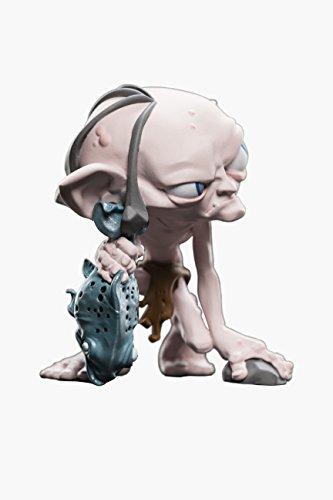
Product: Weta Workshop Lord of The Rings Mini Epics - Gollum
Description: Great Condition.
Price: $26.37
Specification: ProductDimensions:4.9x5.7x6.6inches|ItemWeight:6.4ounces|ShippingWeight:6.4ounces(Viewshippingratesandpolicies)|ASIN:B077TZP2CY|Itemmodelnumber:WETA865002523|Manufacturerrecommendedage:14yearsandup